Old Fort Erie

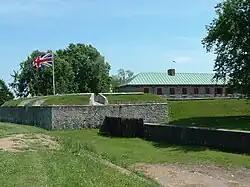

Old Fort Erie, also known as Fort Erie, or the Fort Erie National Historic Site of Canada, was the first British fort to be constructed as part of a network developed after the Seven Years' War (known as "the French and Indian War" in the colonies) was concluded by the Treaty of Paris (1763), at which time France ceded its territories east of the Mississippi River (all of New France) to Great Britain. The installation is located on the southern edge of what is now the Town of Fort Erie, Ontario, directly across the Niagara River from Buffalo, New York, United States.